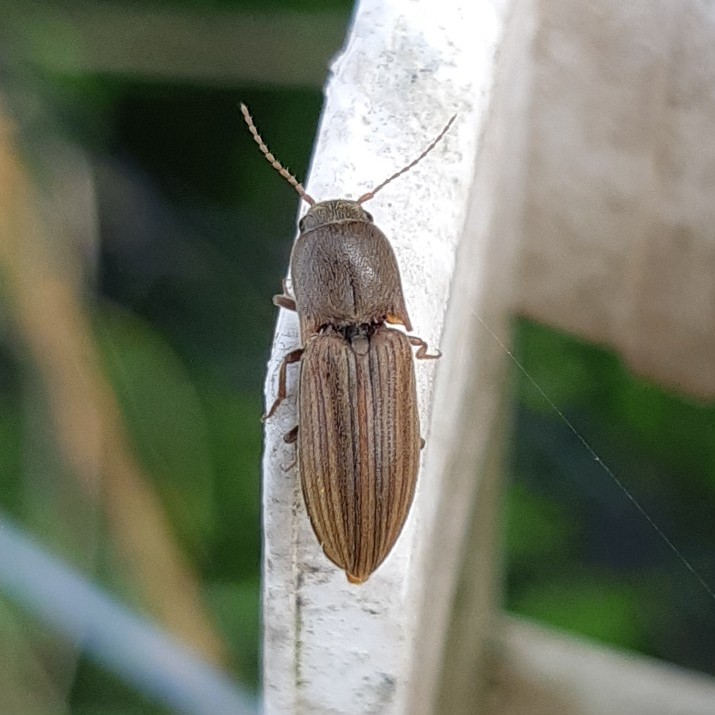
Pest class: clickbeetles_wireworms